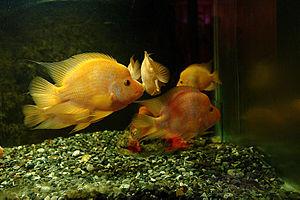
Le Red Parrot ou poisson perroquet est un hybride entre deux espèces de cichlidés reproduit et sélectionné en laboratoire spécialement pour l'élevage en aquariums.